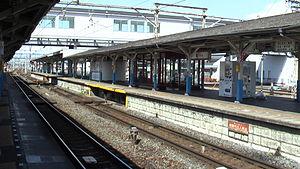
La gare de Shin-Tochigi est une gare ferroviaire de la ville de Tochigi, dans la préfecture de Tochigi au Japon. La gare est exploitée par la compagnie Tōbu.